Warwick railway station, Queensland

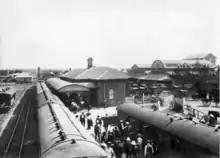
Passengers on the platform at Warwick station, circa 1905

One of the principal forces shaping the government's construction of the line from Toowoomba to Warwick was the minimising the cost involved, and hence, the cheapest possible route was chosen. This explains why the location of the first terminus at Warwick was chosen to the north of the town and thereby not requiring a bridge over the Condamine River. This initial terminus, known later as Mill Hill, was furnished with a stone goods' shed and timber station building, but was only a temporary facility as the location of the Warwick terminus was resited when plans for extension of the railway line were realised.